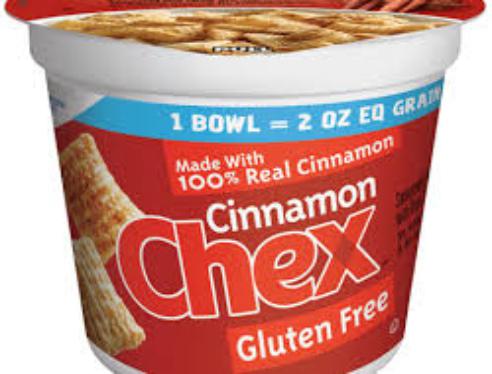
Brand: Cinnamon Chex
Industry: Food